Bouquet Gardens

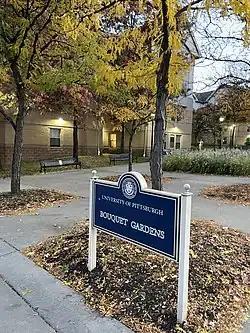
Photo of the University of Pittsburgh's Bouquet Gardens complex of apartment buildings for students, housing hundreds of upper-level undergraduate students

Bouquet Gardens is a major student residential complex of the University of Pittsburgh consisting of eight 4-story garden-style gabled-roofed apartment buildings (Buildings A through H) clustered around progression of courtyards connected by an interior pathway as well as a four-story apartment-style residence hall (Building J). Each gabled-roofed apartment-style building contains sixteen 4-bedroom apartments while the 155 bed Building J contains amenities for use by residents of the entire complex. Designed by Renaissance 3 Architects, P.C., the combined complex houses 651 upper-level undergraduate students in 172 units located on the lower campus close to Posvar Hall, the Barco Law Building, and adjacent to Sennott Square.